Esketamine

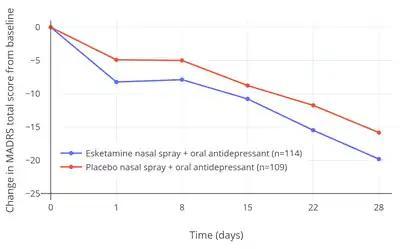
Short-term antidepressant efficacy (as measured by change in MADRS total score from baseline over 4 weeks) with esketamine nasal spray (56 or 84 mg) added to an existing oral antidepressant (n = 114) versus placebo nasal spray added to an existing oral antidepressant (n = 109) in people with treatment-resistant depression in the single positive efficacy trial. In two other short-term efficacy trials, esketamine was not superior to placebo.

The 4.0-point additional reduction in MADRS score with esketamine over placebo in the single positive efficacy trial corresponds to less than "minimal improvement" and has been criticized as being below the threshold for clinically meaningful change. A difference of at least 6.5 points was originally suggested by the trial investigators to be a reasonable threshold for clinical significance. In other literature, MADRS reductions have been interpreted as "very much improved" corresponding to 27–28 points, "much improved" to 16–17 points, and "minimally improved" to 7–9 points. It has additionally been argued that the small advantage in scores with esketamine may have been related to an enhanced placebo response in the esketamine group due to functional unblinding caused by the psychoactive effects of esketamine. In other words, it is argued that the study was not truly a double-blind controlled trial. Dissociation was experienced as a side effect by a majority of participants who received esketamine (61–75% with esketamine and 5–12% with placebo; ~7-fold difference) and "severe" dissociation was experienced by 25%. Deblinding and expectancy confounds are problems with studies of hallucinogens for psychiatric indications in general. The FDA normally requires at least two positive short-term efficacy studies for approval of antidepressants, but this requirement was loosened for esketamine and a relapse-prevention trial was allowed to fill the place of the second efficacy trial instead. This is the first time that the FDA is known to have made such an exception and the decision has been criticized as lowering regulatory standards. In the relapse-prevention trial (SUSTAIN-2), the rate of depression relapse was significantly lower with esketamine continued than with it discontinued and replaced with placebo in esketamine-treated stable responders and remitters (51% rate reduction in remitters and 70% reduction in responders).